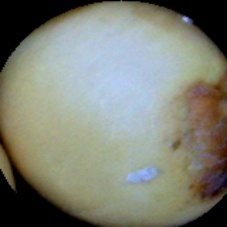
Label: Spotted